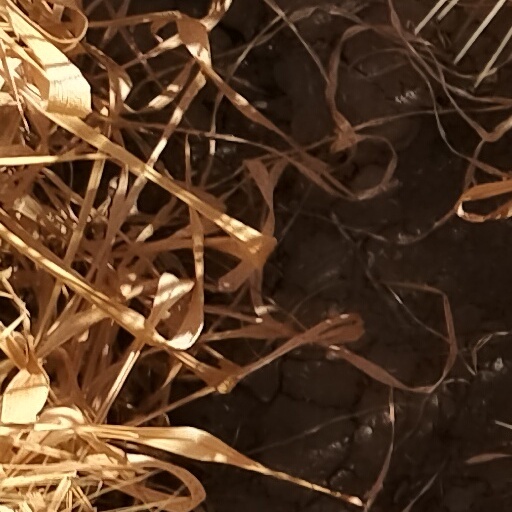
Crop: wheat